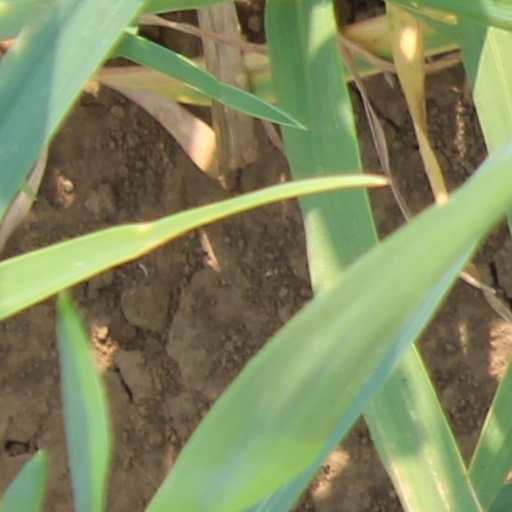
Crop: wheat